Dom Dwyer

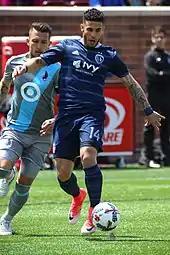
Dwyer playing for Sporting Kansas City in 2017

On January 12, 2012, Dwyer was selected No. 16 overall in the 2012 MLS SuperDraft by Sporting Kansas City. He was first included for a professional game on March 25, remaining an unused substitute in a 2–1 win over FC Dallas at Sporting Park. He made his debut on 29 May in a 3–2 win over Orlando City in the Lamar Hunt U.S. Open Cup third round, playing the first half before being replaced by C. J. Sapong; his team went on to win the tournament, although he played no further part in their run. Dwyer made his MLS debut against Toronto FC on September 2, replacing Sapong for the final four minutes of a 2–1 home win for his only appearance of the regular season; on November 4, he made another substitute appearance in the 2012 MLS Cup Playoffs against the Houston Dynamo, a 2–0 away defeat.